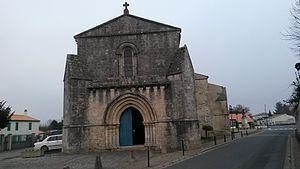
Façade ouest de l'église
L'église Saint-Laurent est une église catholique située à Sainte-Soulle, en France. Elle est dédiée au martyr chrétien Saint Laurent.